Crossley

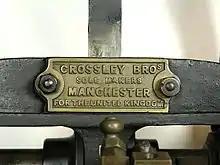
Maker's plate, on an atmospheric gas engine at Thinktank, Birmingham Science Museum

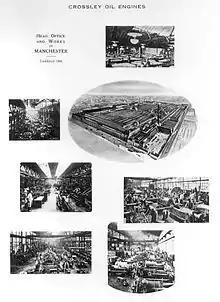
Undated advertisement

Crossley, based in Manchester, United Kingdom, was a pioneering company in the production of internal combustion engines. Since 1989, it has been part of the Rolls-Royce Power Engineering group.